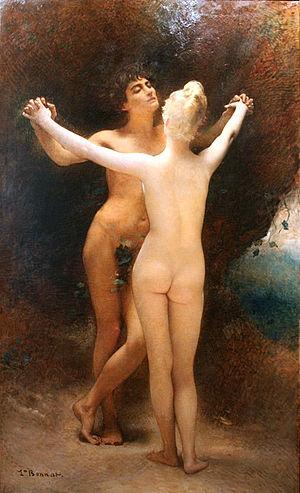
Le cliché, comme le stéréotype, tire son origine des techniques de reproduction apparues au début du XIXᵉ siècle dans l’imprimerie, pour copier exactement un document ou une page imprimée. L’expression « il tire son cliché » désignait dans les ateliers d’imprimerie l’individu qui répétait constamment la même chose. Le mot est ainsi devenu une figure de style, qui consiste en l'emploi d'une expression « stéréotypée » et banale à force d'utilisation dans la langue. La simple répétition d'une telle image banale conduit au cliché, lorsque celle-ci est reconnue par la communauté linguistique. Le nombre de clichés est très étendu, sachant qu'ils varient d'une époque à l'autre et d'un groupe linguistique à l'autre. Les effets sont souvent variables et relativement proches de l'ironie ; elle est proche de figures comme le lieu commun, le stéréotype et le poncif.